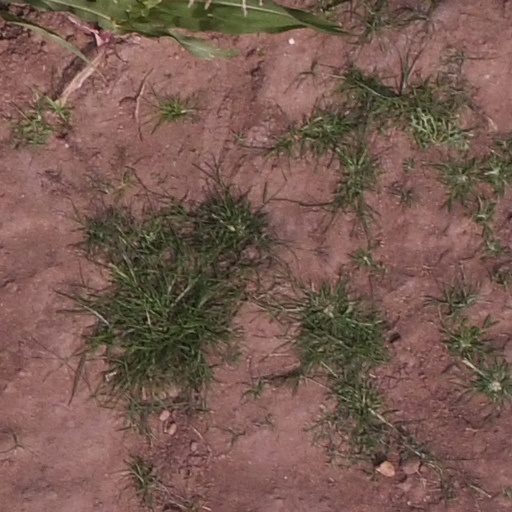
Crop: maize; corn